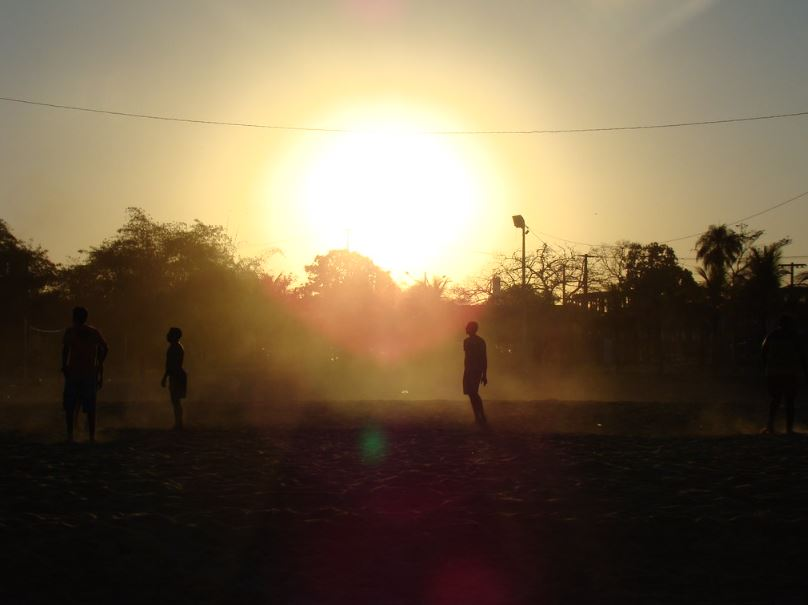
Fire: no
Smoke: no